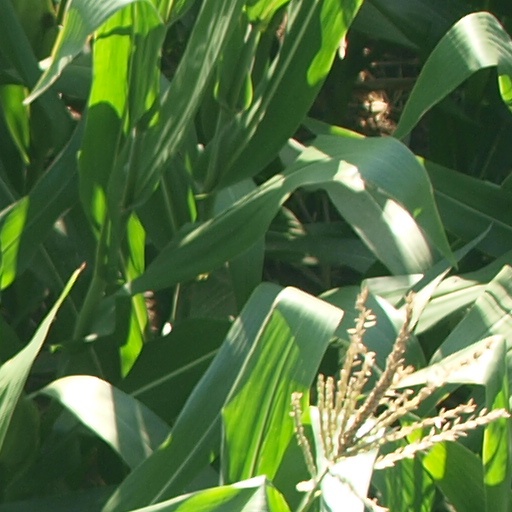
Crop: maize; corn